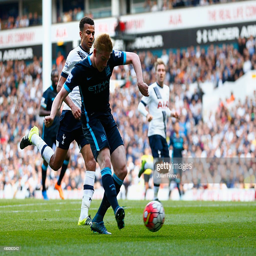
soccer player scores his team 's first goal during the match .